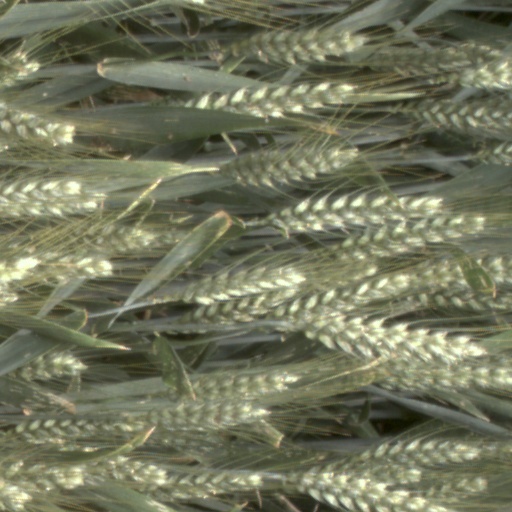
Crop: wheat